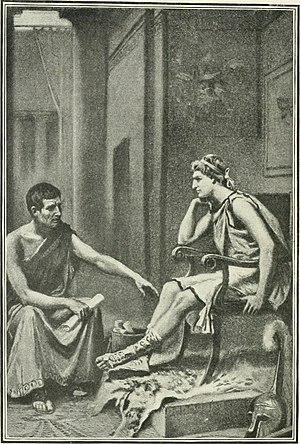
Aristote, abréviation par apocope du nom Aristotélès ou Aristotèle, est un philosophe grec de l'Antiquité. Il est avec Platon, dont il a été le disciple à l'Académie, l'un des penseurs les plus influents que le monde occidental ait connu. Il est aussi l'un des rares à avoir abordé presque tous les domaines de connaissance de son temps : biologie, physique, métaphysique, logique, poétique, politique, rhétorique et de façon ponctuelle l'économie. Chez Aristote, la philosophie est comprise dans un sens plus large : elle est à la fois recherche du savoir pour lui-même, interrogation sur le monde et science des sciences.